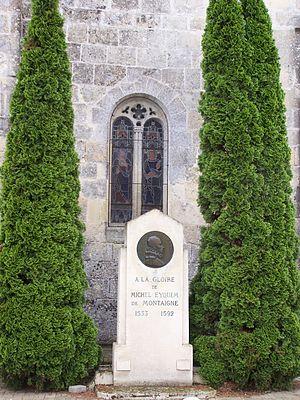
Stèle à la mémoire de Montaigne à Saint-Michel-de-Montaigne, Dordogne, France
Saint-Michel-de-Montaigne est une commune française située dans le département de la Dordogne, en région Nouvelle-Aquitaine.